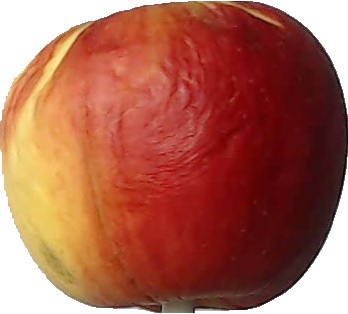
Label: apple_red_yellow_1